John Van Arsdale

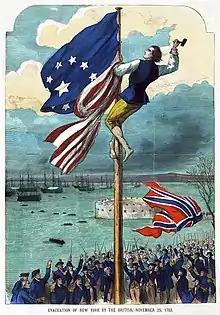
John Van Arsdale on Evacuation Day raising the American flag at Fort George

John Jacob Van Arsdale (1756 – 1836) was an American Revolutionary War soldier, noted for his legendary participation in the Evacuation Day flag-raising in 1783. From Cornwall, New York, he participated in Benedict Arnold's expedition to Quebec and the unsuccessful Battle of Quebec in 1775. He was later captured in the defensive Battle of Forts Clinton and Montgomery in 1777 and was detained by the British for nine and one-half months, including two months in the sugar house prisons, before being released in a prisoner exchange.